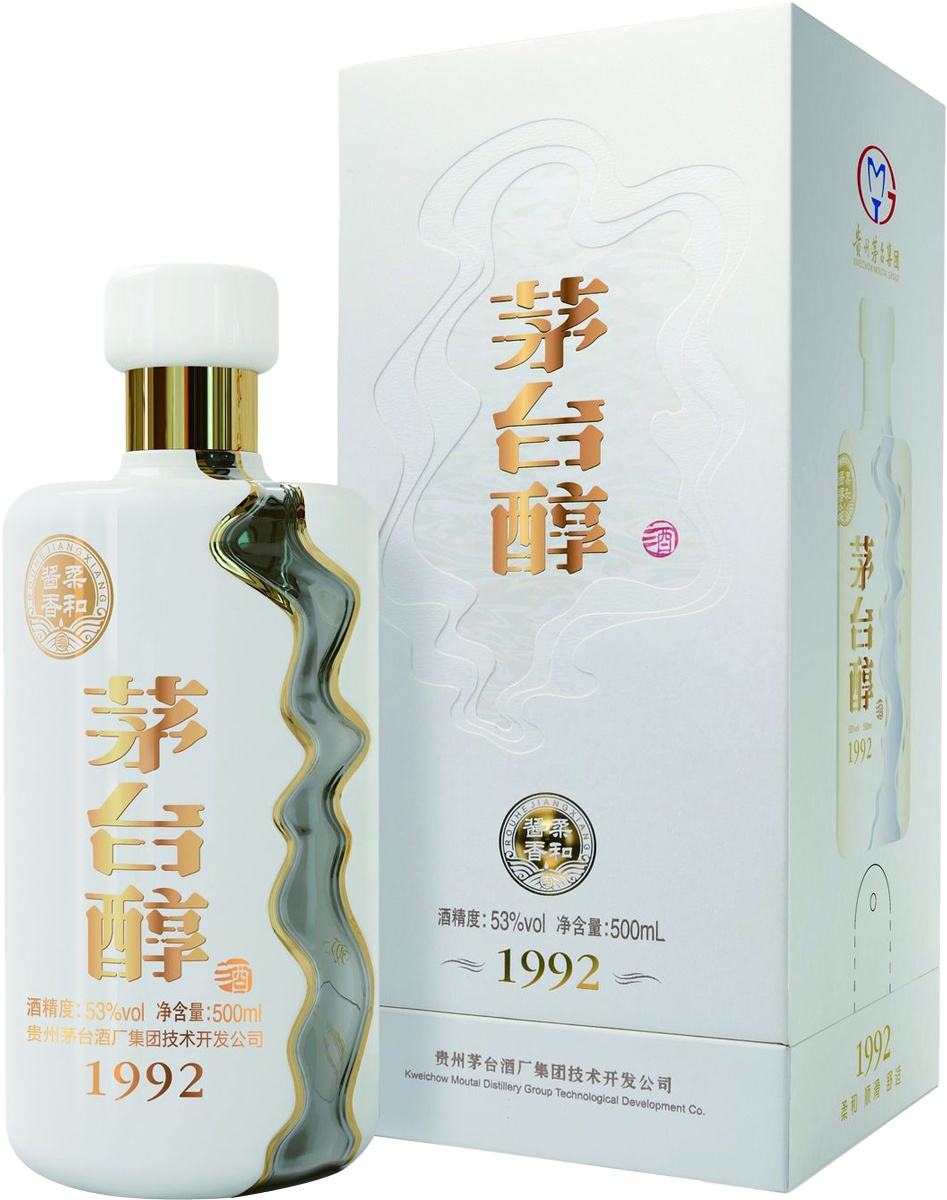
Moutai Chun 1992 53% 500ml
Brand: Moutai
The Moutai Chun is produced according to the raw materials and technology of Moutai, and in order to suit the taste of more people, the proportion adjustment of "reducing acid and increasing aroma" has been carried out on the basis of Moutai flavour. The three typical flavours of the warehouse bottom fragrance and different rounds of wine are blended, and no edible alcohol and edible flavours are added. The designers of the bottle and packaging decided to integrate the meandering form of the Chishui River in the design. Its graceful curves not only convey a gentle feeling visually but extend an invitation to taste the contents. The river winds from the lip to the bottom of the bottle, symbolising the flow and growth of the Chishui River, the precious source and specific spirit of Moutai Chun.
Category: Food, Beverages & Tobacco > Beverages > Alcoholic Beverages > Liquor & Spirits > Shochu & Soju